Frank Mayo (actor)

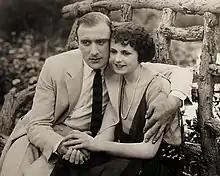
Mayo and Louise Lorraine in "The Altar Stairs" (1922)

He was born in New York City, the grandson of famous stage actor Frank M. Mayo, and he died in Laguna Beach, California, from a heart attack.